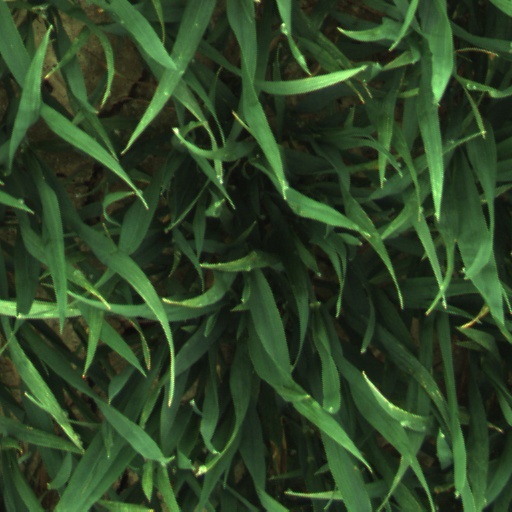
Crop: wheat